2006–07 Royal League

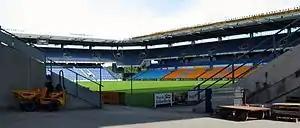
Brøndby Stadium in Copenhagen hosted the final

The twelve participating teams are placed into three groups of four clubs each. The teams of each group face each other home and away. The group winners and runners-up qualify for the quarter-finals, along with the two best third placed teams. As opposed to the previous edition of the tournament, the knock-out stages are played as single legs. In the quarter-final draw, teams from the same group or the same country are, as far as possible, not paired together.